Chelles Abbey

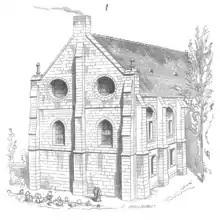
Eugène Viollet-le-Duc's reconstruction of the 13th-century dormitory at Chelles

Balthild is reported to have established the monastery first under the Rule of Saint Columbanus, then later adopted the Rule of Saint Benedict, although recent scholars, including Moyse and Dierkens, have warned against assumptions that the Rule was a firmly entrenched system. According to the "New Catholic Encyclopedia", the abbey represented a step in the progress of Celtic Christianity into Burgundy, especially in its admittance of monks.